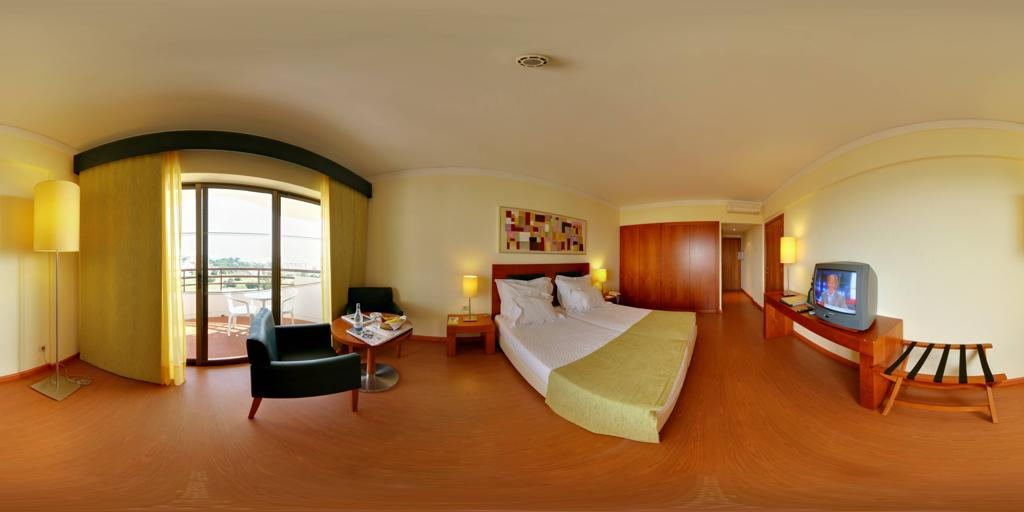
Referred object: the lamp to the right of the TV

Referred object: the tall yellow floor lamp

Referred object: the armchair opposite the bed